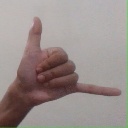
अक्षर: द